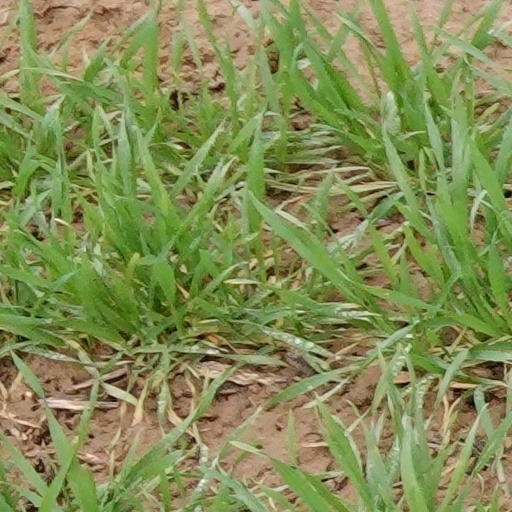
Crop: wheat